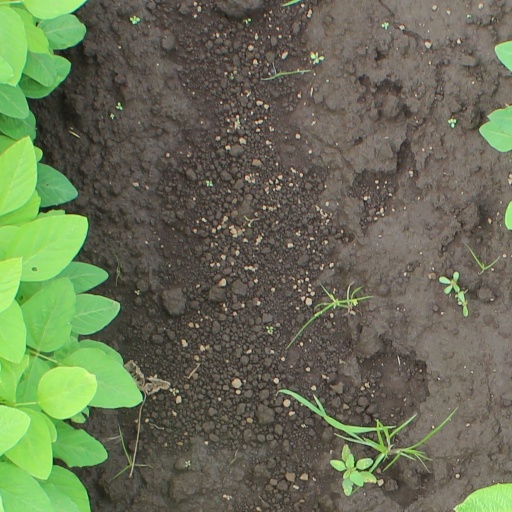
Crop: soybean